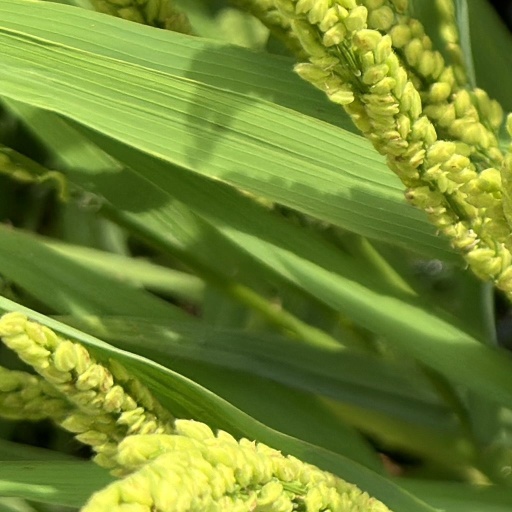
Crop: rice